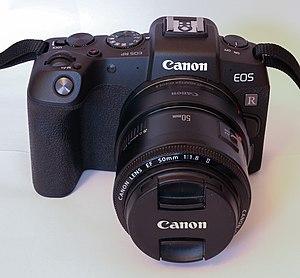
Le Canon EOS RP est le deuxième modèle d'une nouvelle gamme d'appareils photo numériques, hybrides, « plein format », à objectifs interchangeables inaugurée en octobre 2018 par la société Canon avec l'EOS R.